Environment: real
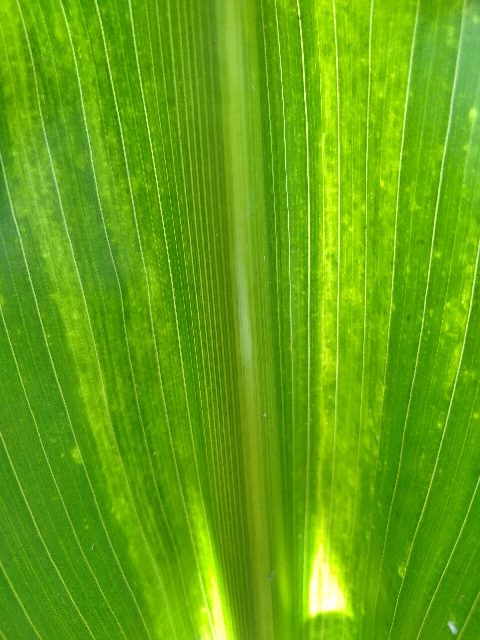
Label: lethal_necrosis